Renewable Energy Independent Power Producer Procurement Programme

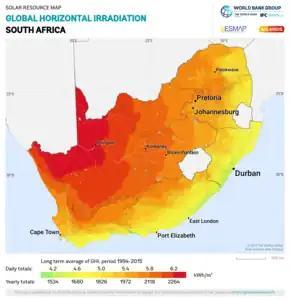
Solar potential of South Africa

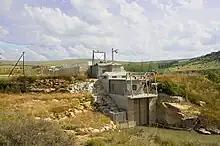
4 MW Merino run-of-the-river power plant on the As River, outputting 25GWh/annum

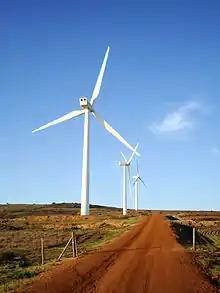
Darling Wind Farm

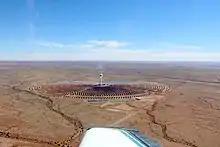
Khi Solar One, a solar power tower in Upington in the Northern Cape. It has a planned annual net output of 180 GWh.

The Renewable Energy Independent Power Producer Procurement Programme (REIPPPP or REI4P) is an initiative by the South African government aimed at increasing electricity capacity through private sector investment in solar photovoltaic and concentrated solar, onshore wind power, small hydro (<40 MW), landfill gas, biomass, and biogas. As of 2023, a total of 123 projects have been awarded to the private sector. Private sector investment totalling has been committed to the REIPPPP. Four of the six Bid Windows have come online, totalling 6200 MW of installed capacity (or 5% of South Africa's energy supply).